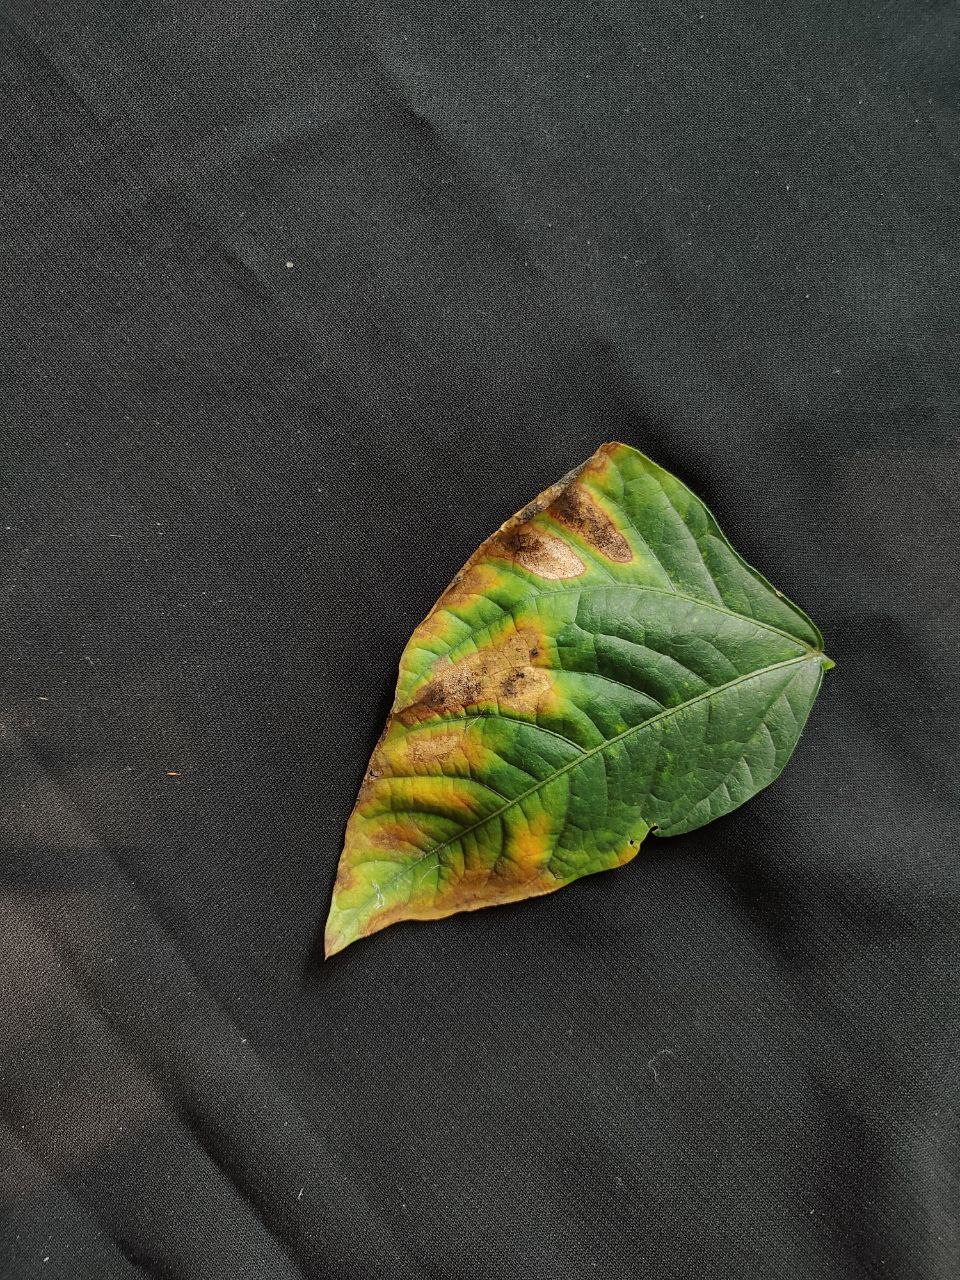
Crop: cowpea
Leaf condition: Bacterial wilt